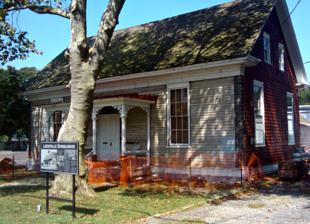
Building: Linwood Borough School No. 1
Country: United States of America
Year built: 1873
United States historic place Linwood Borough School No. 1 U.S. National Register of Historic Places New Jersey Register of Historic Places Leedsville Schoolhouse Show map of Atlantic County, New Jersey Show map of New Jersey Show map of the United States Location 16 West Poplar Avenue, Linwood, New Jersey Coordinates 39°21′03″N 74°34′04″W / 39.35083°N 74.56778°W / 39.35083; -74.56778 ( Linwood Borough School No. 1 ) Area 1 acre (0.40 ha) Built 1873 ( 1873 ) Architectural style Late Victorian, Vernacular Victorian NRHP reference No. 84000510 NJRHP No. 346 Significant dates Added to NRHP December 20, 1984 Designated NJRHP November 1, 1984 Linwood Borough School No. 1 , also known as the Leedsville Schoolhouse , is a former one-room schoolhouse built in 1873 and located at 16 West Poplar Avenue in the city of Linwood in Atlantic County, New Jersey . It was added to the National Register of Historic Places on December 20, 1984 for its significance in architecture and education. The Linwood Historical Society now uses the building as a museum. History The community was known as Leedsville until 1880. The first school was built c. 1800 , a log Quaker Meeting House. The second was built 1843 and known as the Leeds Ville Academy. The third and current building was built in 1873. It was used as an elementary school from 1873 to 1908. It later served as the Linwood municipal hall until 1965, when it was converted for use as the city library. See also National Register of Historic Places listings in Atlantic County, New Jersey List of museums in New Jersey References